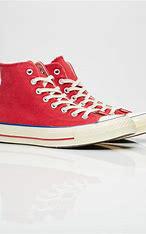
Brand: Converse
Model: Chuck Taylor All Star 1970S